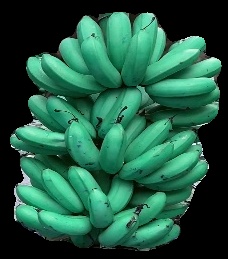
Variety: rasbale
Grade: grade1